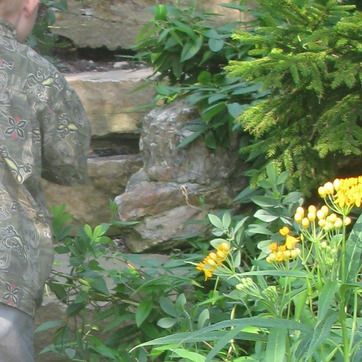
Material: stone